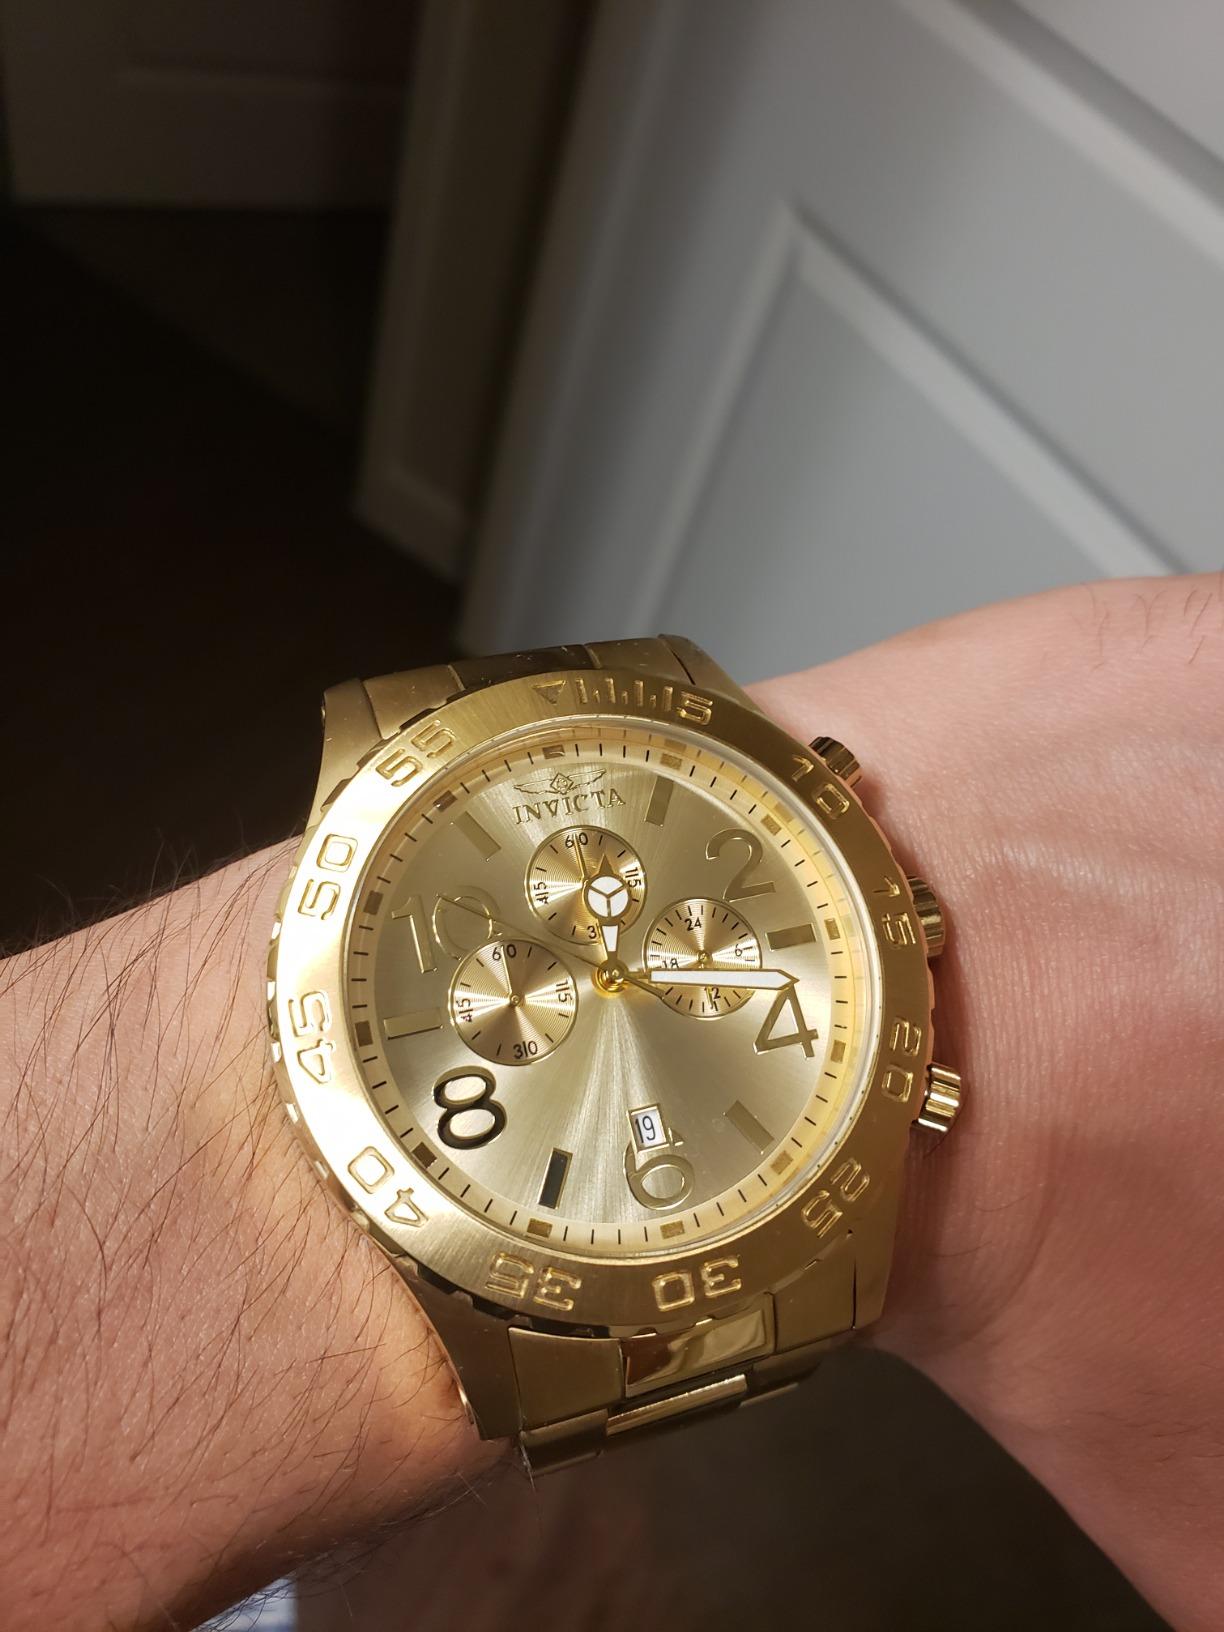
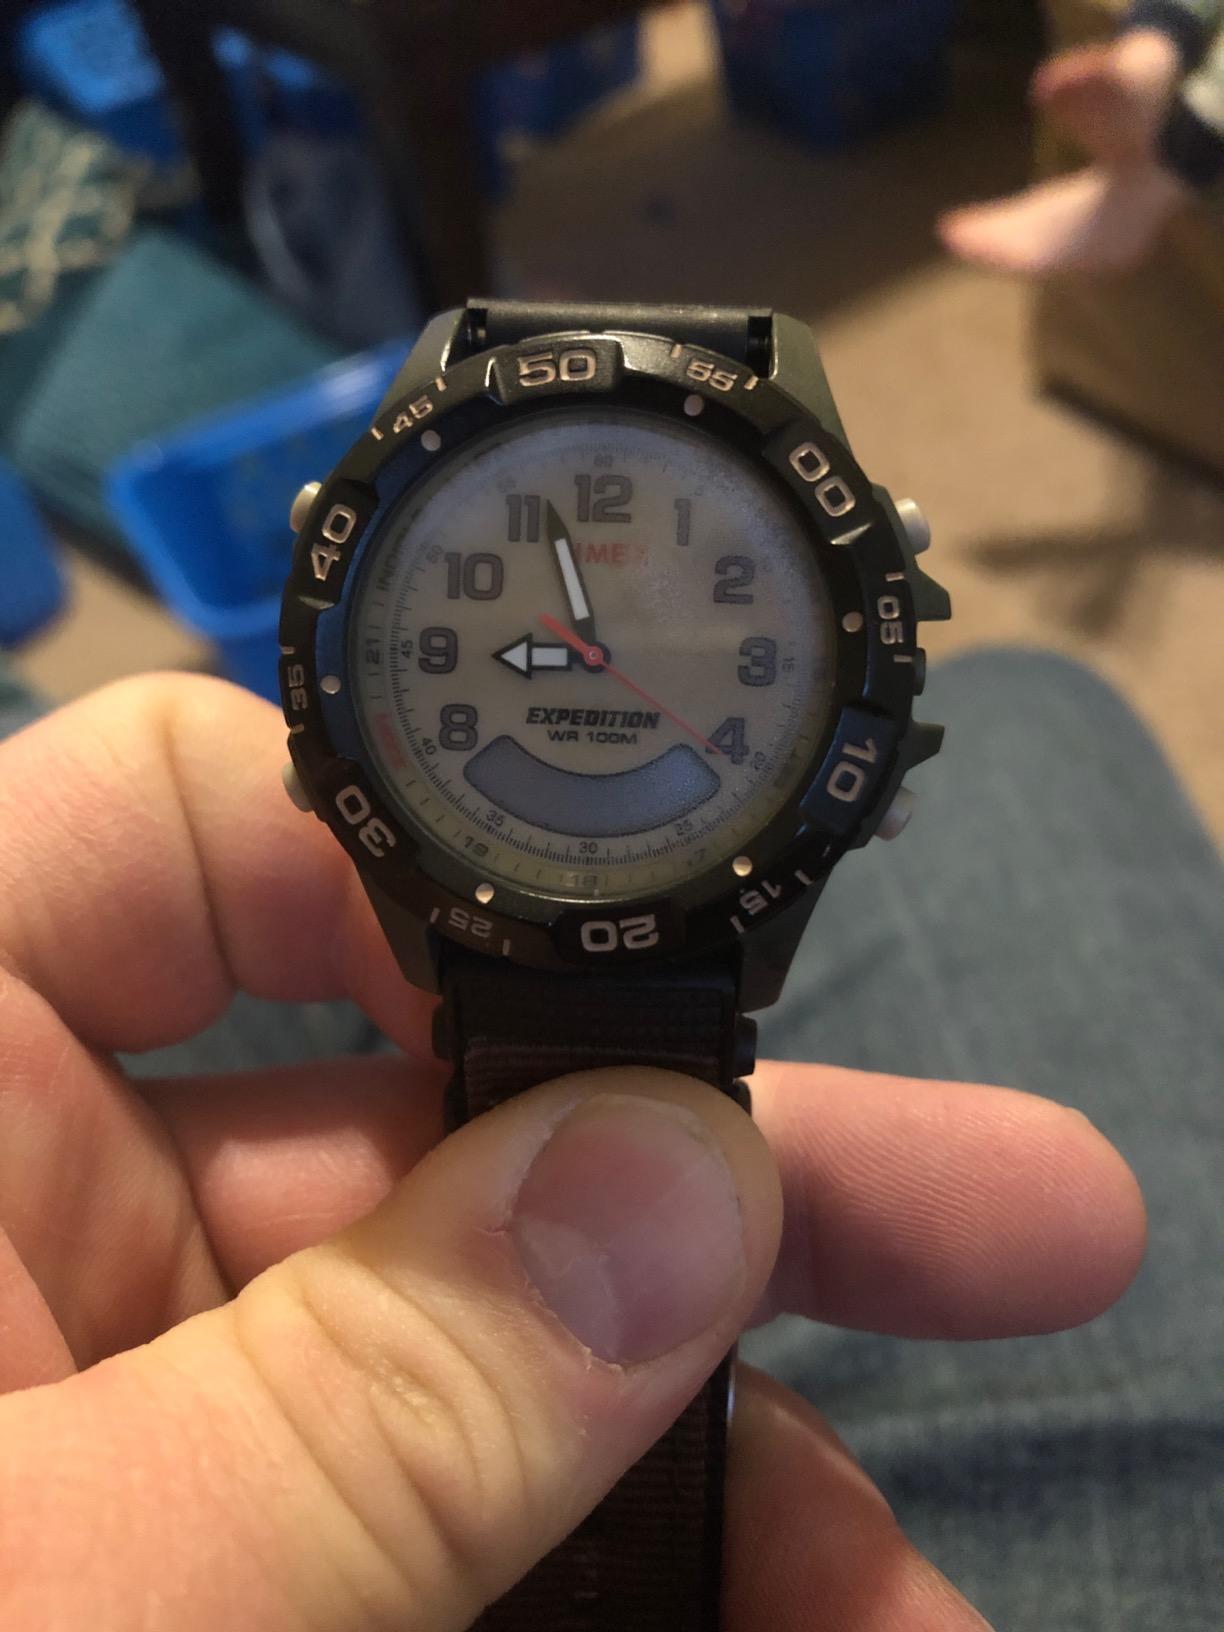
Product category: accessories_watch
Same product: no